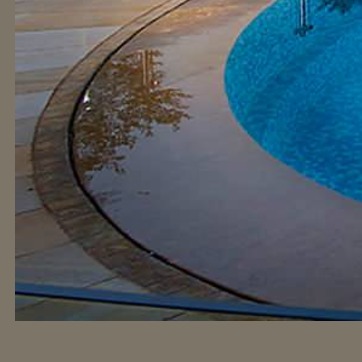
Material: polishedstone